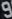
Number: 9